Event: Nepal Earthquake
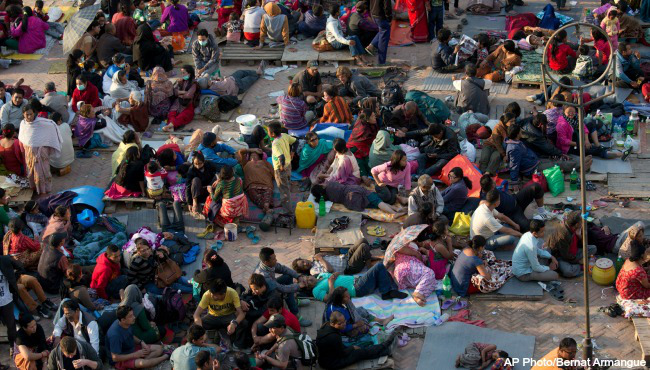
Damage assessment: no_damage